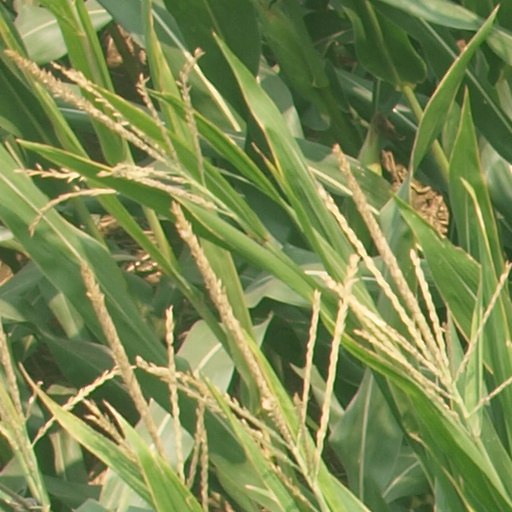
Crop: maize; corn